First inauguration of Barack Obama

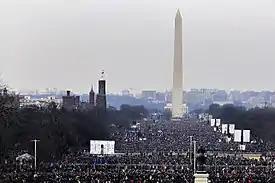
Crowds watch the inauguration at the National Mall. The Washington Monument, and the Lincoln Memorial behind it, are in the background.

The theme of the interfaith worship service reflected inclusiveness and religious diversity, with a mix of Protestant pastors, female Hindu and Muslim religious leaders, rabbis, and Catholic and Episcopal bishops who delivered scripture readings and prayers throughout the service. Prayers for the service drew from passages from the 1789 inauguration prayer service of George Washington and the 1865 inaugural address of Abraham Lincoln, including phrases such as "with malice toward none, with charity for all". The featured sermon for the inaugural prayer service was delivered by Reverend Sharon E. Watkins, general minister and president of the Christian Church (Disciples of Christ) and the first woman to deliver the sermon for the inaugural prayer service. In her sermon, Watkins integrated passages from a variety of sources, such as passages summoned from sources rooted in the Hindu, Jewish, Muslim and Cherokee faiths.